Museum of Science and History

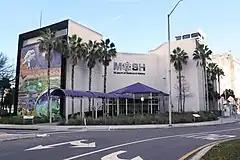

The Museum of Science & History (MOSH) is a museum in Jacksonville, Florida. It is a private, non-profit institution located on the Southbank Riverwalk, and the city's most visited museum. It specializes in science and local history exhibits. It features a large traveling exhibit that changes quarterly, three floors of permanent and signature exhibits, and the Bryan-Gooding Planetarium.